Caeruleum (lamprey)

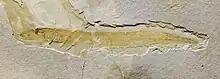
Fossil of the related "Mesomyzon"

The fossil material of both "Caeruleum" species was discovered in layers of the Jiufotang Formation, which dates to the Aptian age (122.1±0.3 Ma) of the Early Cretaceous period. Huang et al. (2024) suggested that "Caeruleum" inhabited a brackish freshwater environment. Well-preserved fossils of many other animals, including non-avian dinosaurs, early birds, pterosaurs, mammals, turtles, lizards, and fish, have also been found in the Jiufotang Formation.